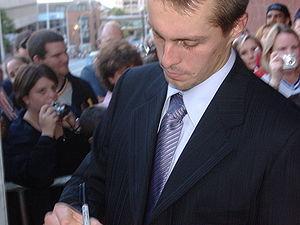
Cette page présente une liste des équipes de la Ligue nationale de hockey, ligue professionnelle de hockey sur glace d'Amérique du Nord. Depuis les débuts de la ligue, en 1917, seuls les Canadiens de Montréal et la franchise des Maple Leafs de Toronto ont toujours évolué dans la LNH. Les Canadiens sont l'équipe la plus titrée avec vingt-quatre Coupes Stanley.